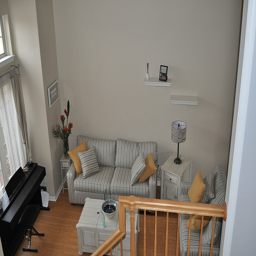
A living room filled with furniture and a window.
The image shows a nice living room from a second story perspective.
View of a couch, loveseat, piano and table from some stairs.
View of a piano room from the stairs.
Furniture in a living room with decor in it